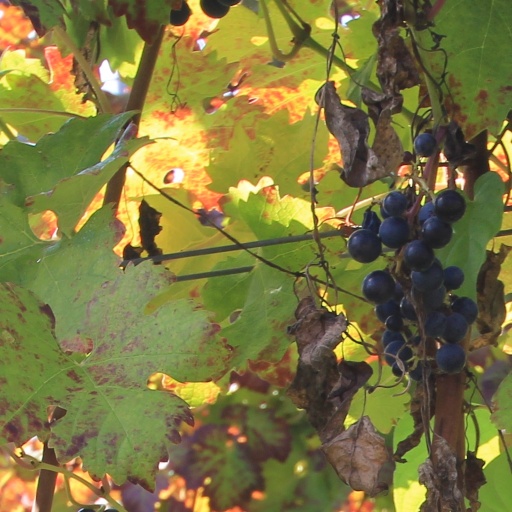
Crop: grape